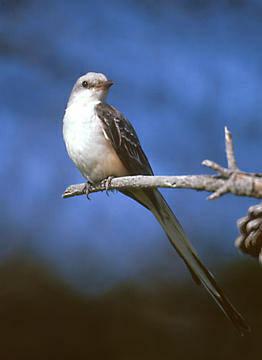
A photo of a scissor tailed flycatcher